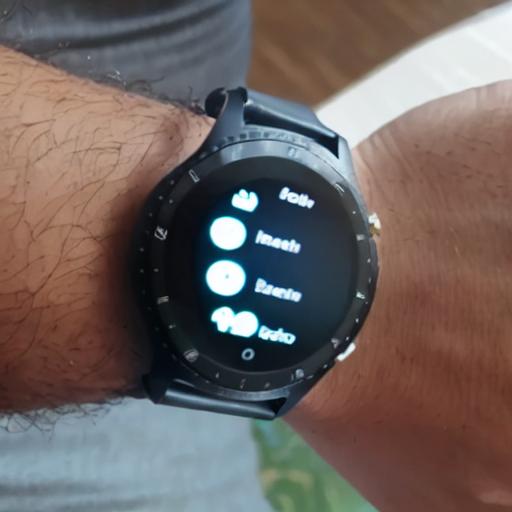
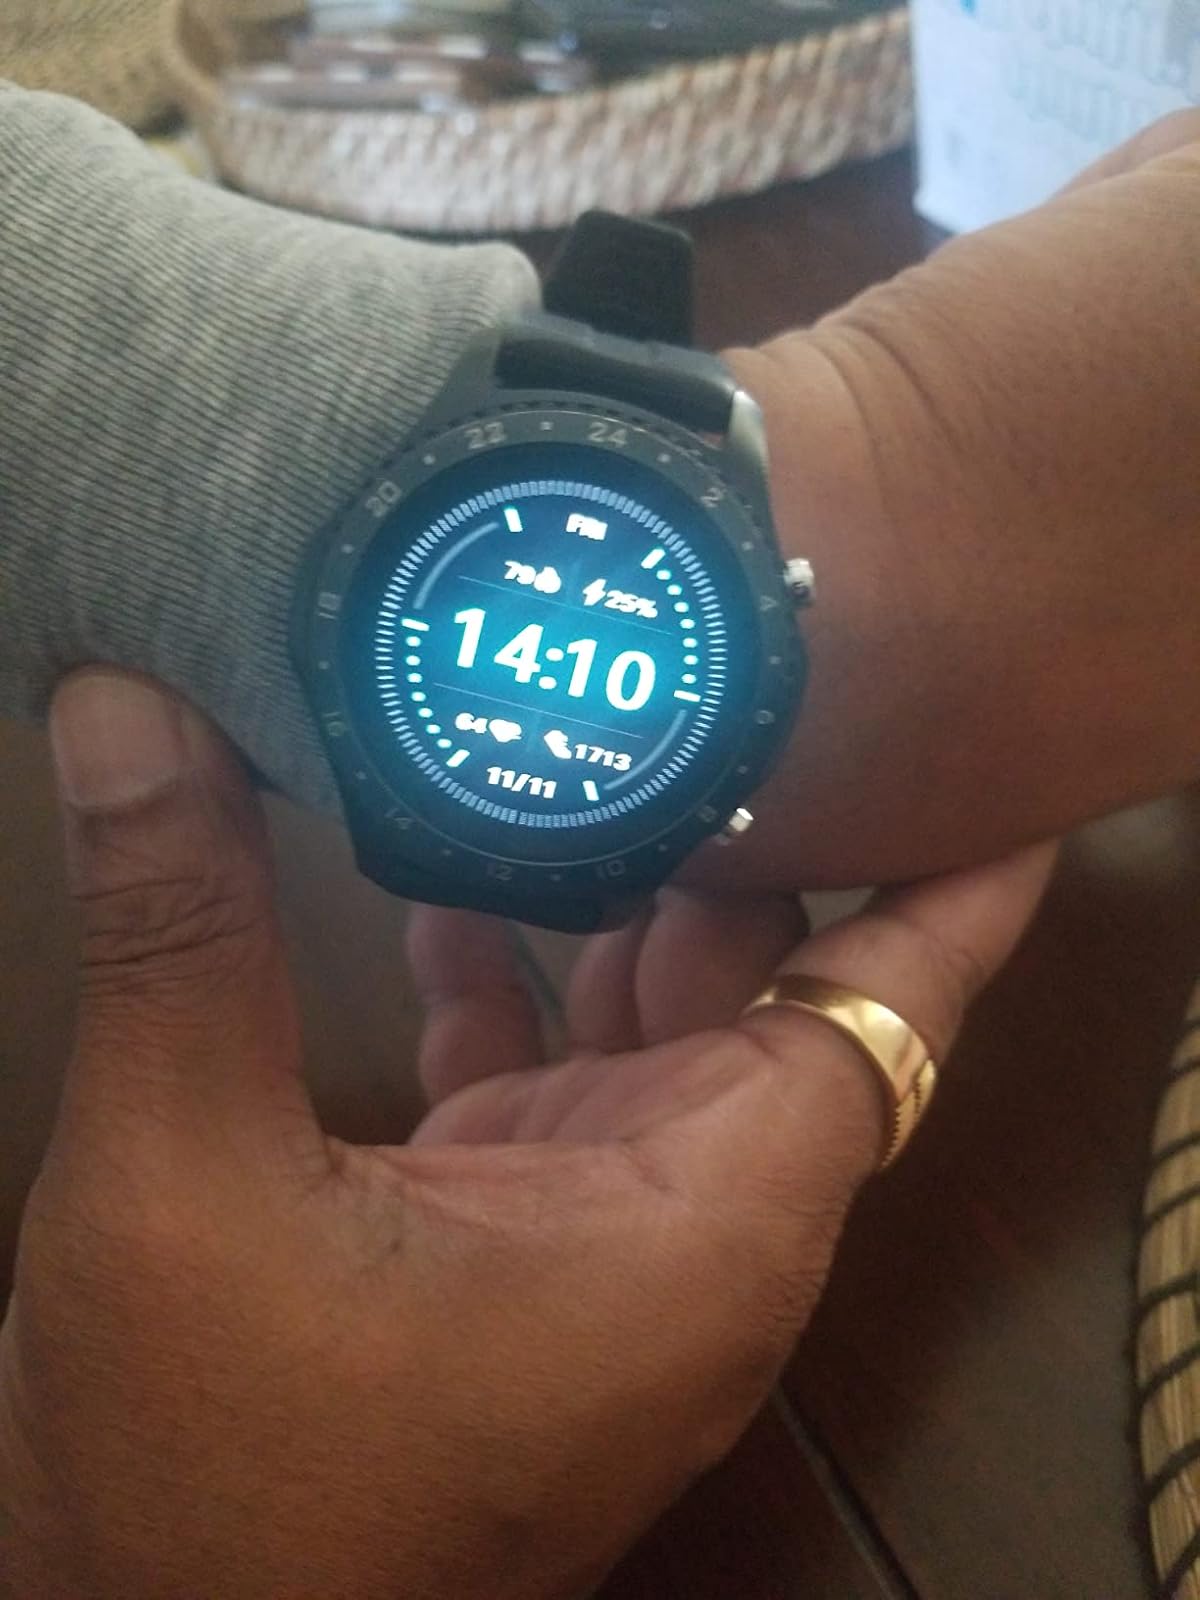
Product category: smartwatch
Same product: no